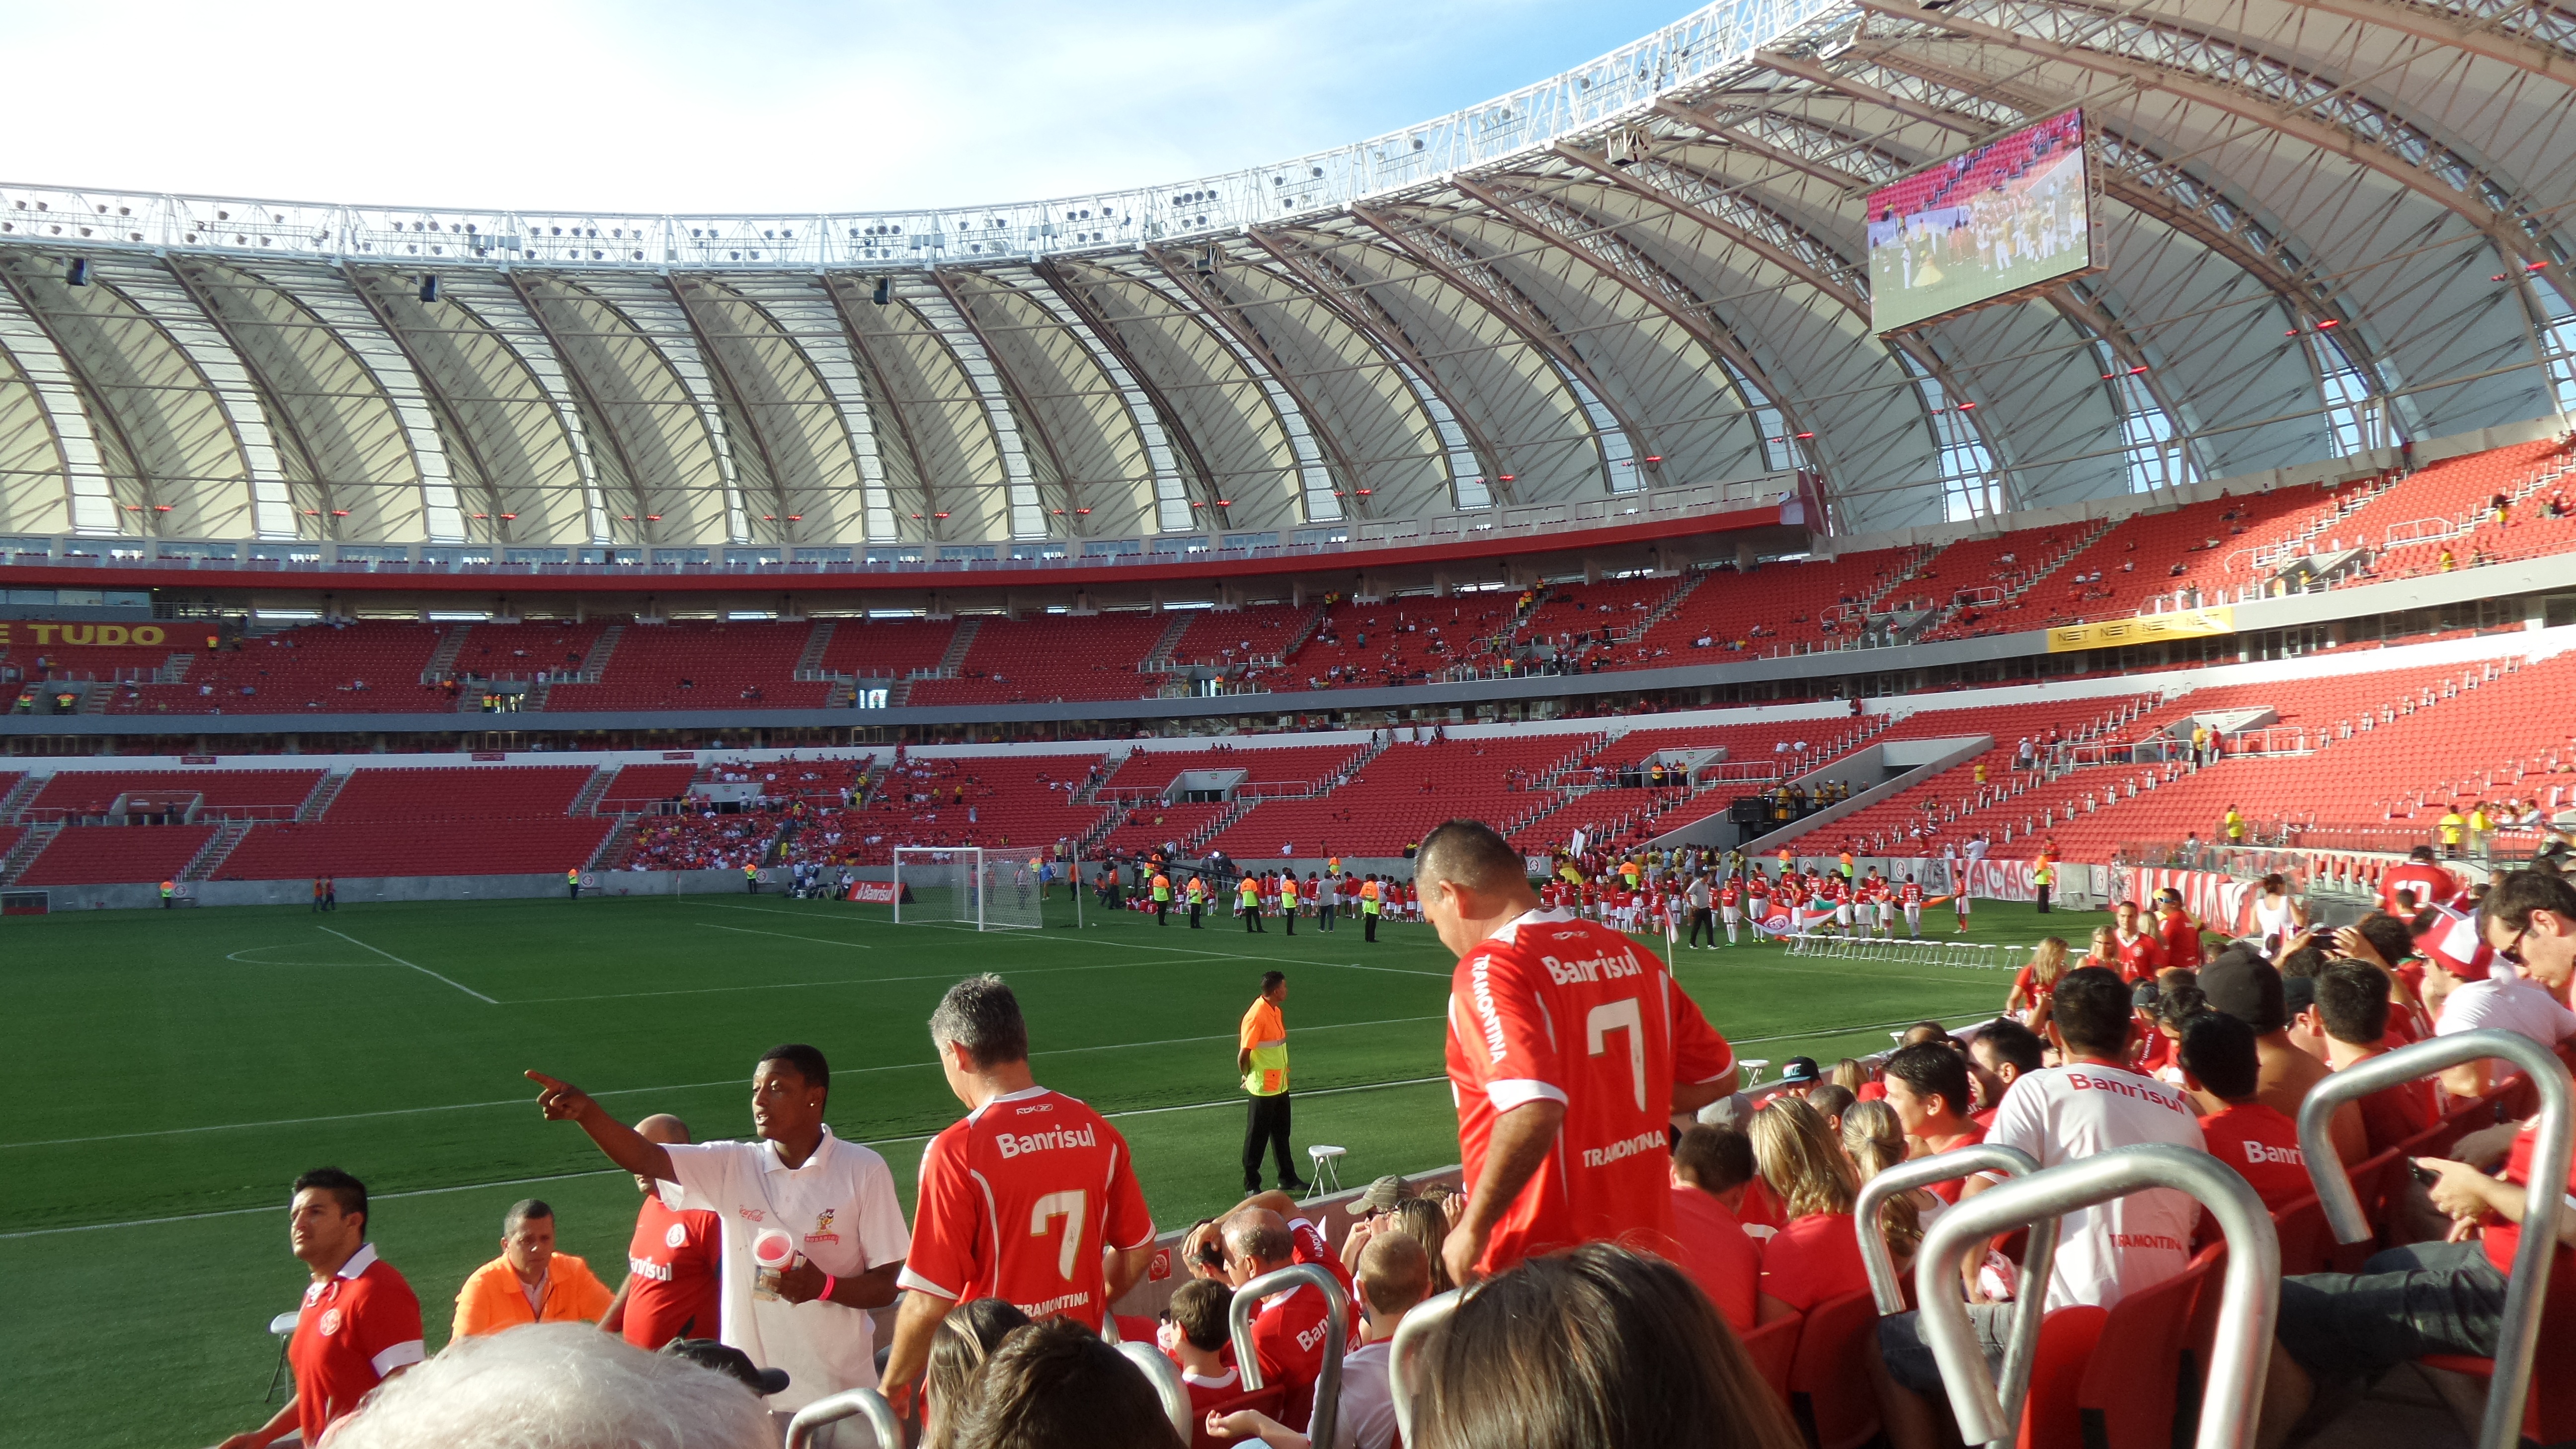
structure, sport, field, waterfront, football, stadium, baseball field, arena, race track, bullring, football stadium, football field, sport international club, baseball park, geographical feature, sport venue, soccer specific stadium, arena football